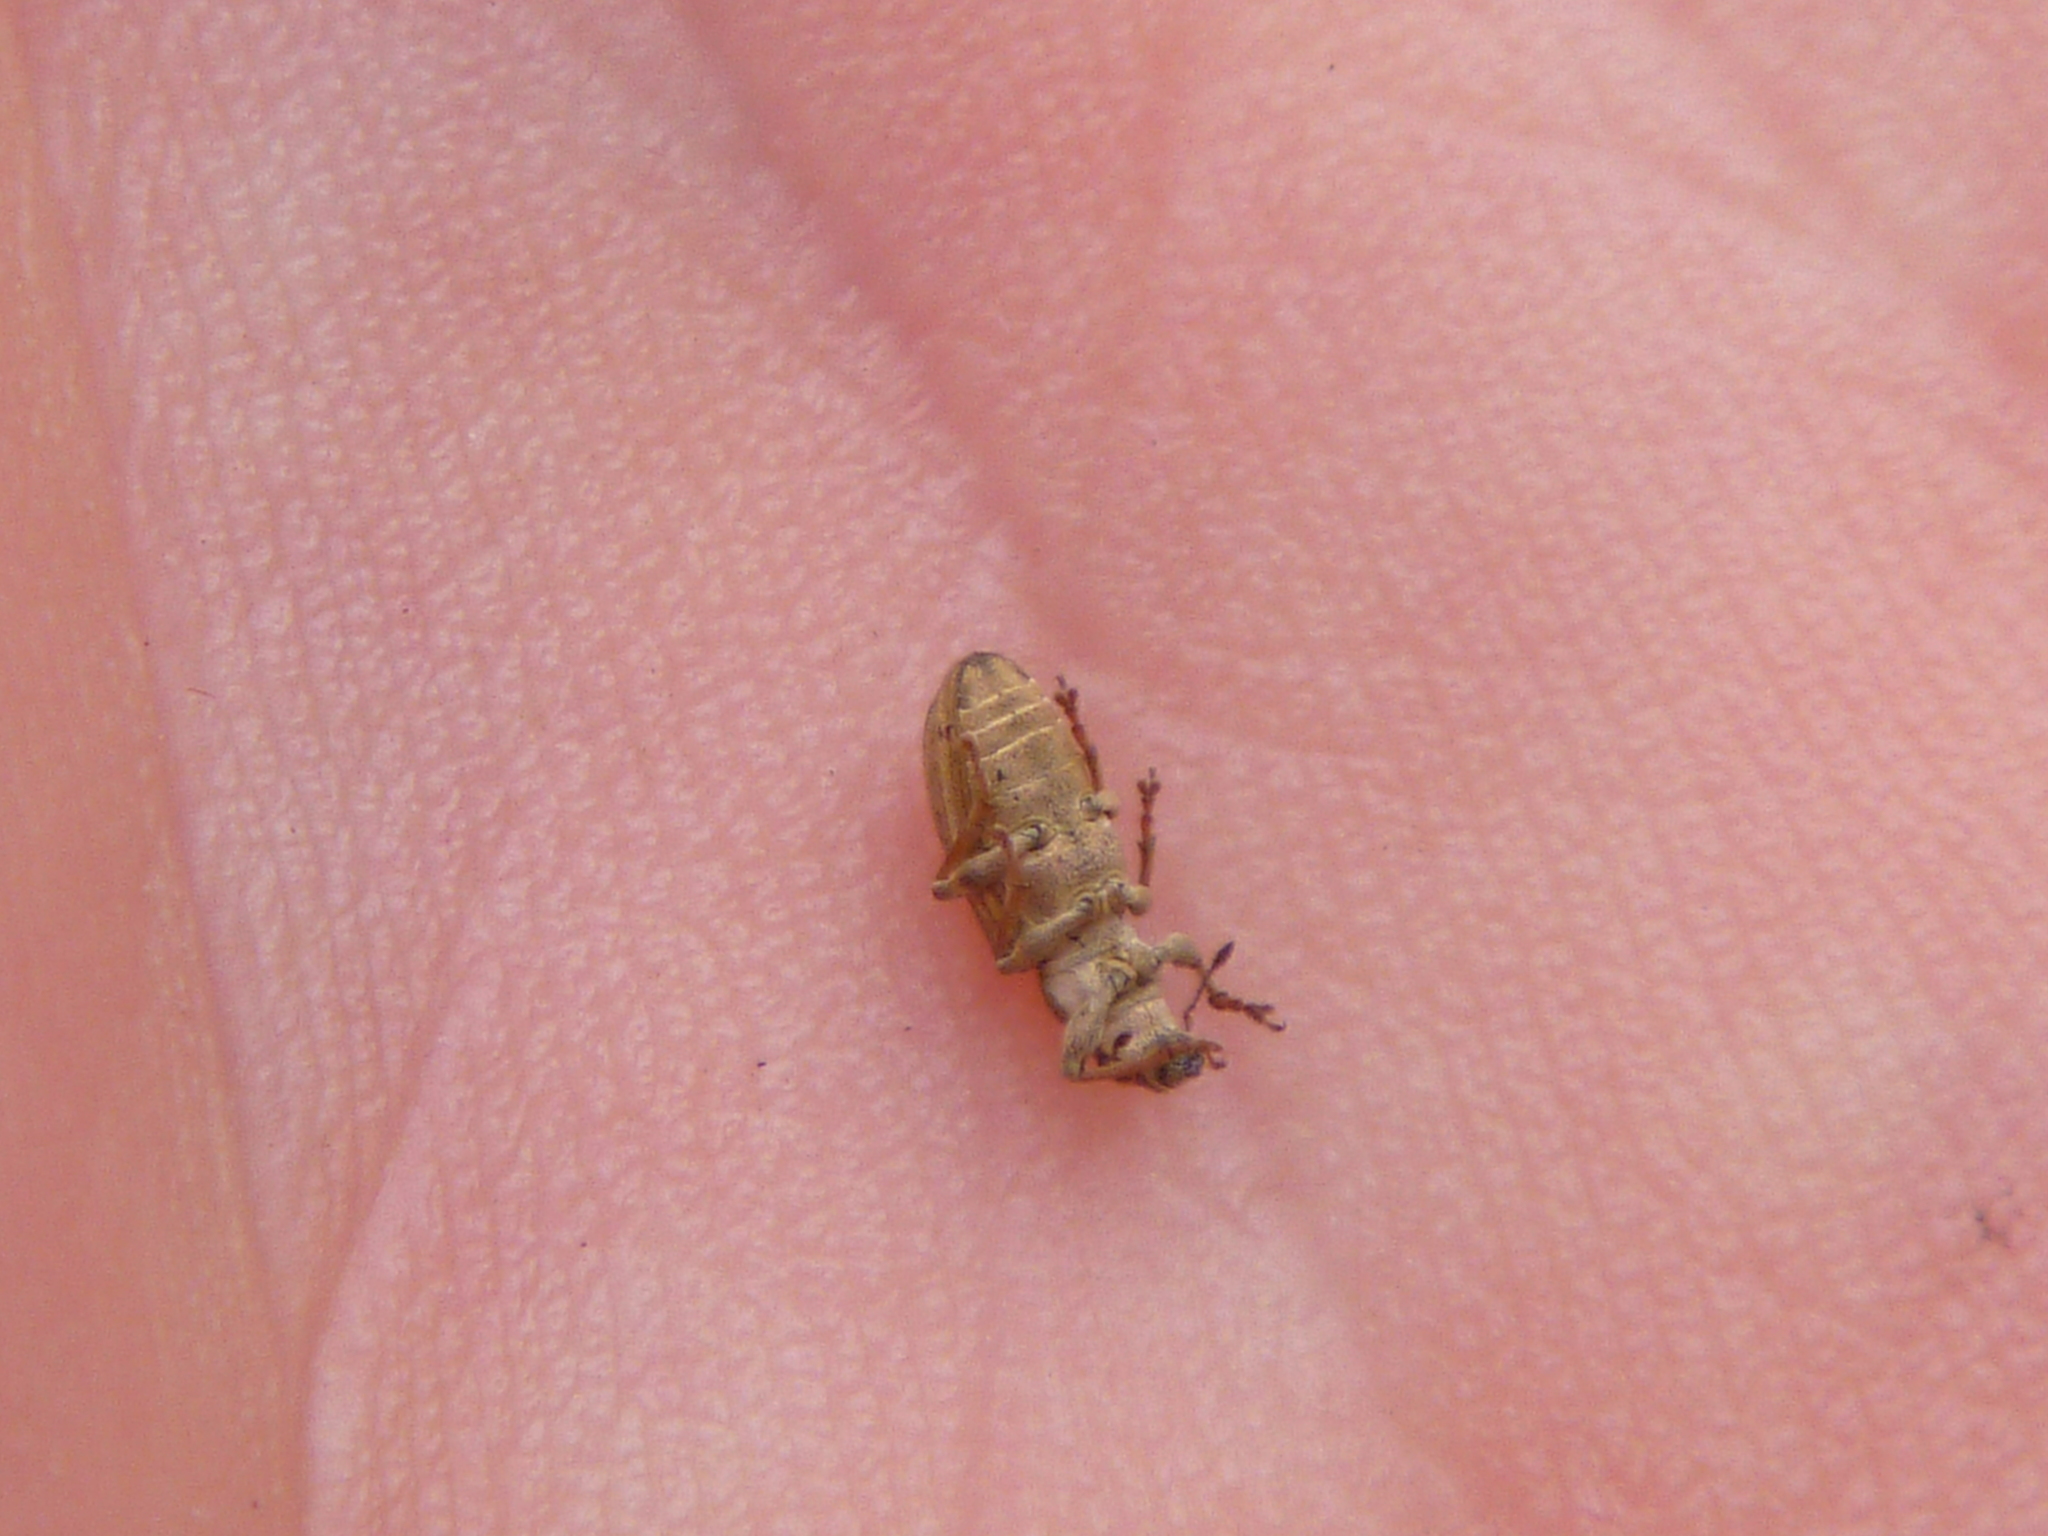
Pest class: pea_leaf_weevil